Civil Defence Ireland

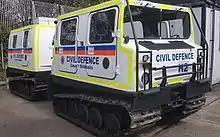
Dublin Civil Defence Bandvagn 206

The organisation uses many different types of vehicles often varying by unit. Some vehicles are purpose-built and some have been adapted into new roles such as mobile incident command units. Many of the vehicles have all-terrain capabilities such as Land Rover Defender/Mercedes G Class field ambulances, Bedford and Iveco four-wheel drive lorries and Hägglund & Söner Bandvagn 206 personnel carriers. Standard vehicles such as emergency ambulances, support units and class B fire appliances are also available for use by their respective services. Vehicle livery is generally non-standardised orange and blue with white paintwork with high visibility markings on the rear of the vehicles. The Water Rescue Unit have a fleet of inshore patrol vessels and rigid-hulled inflatable boats.